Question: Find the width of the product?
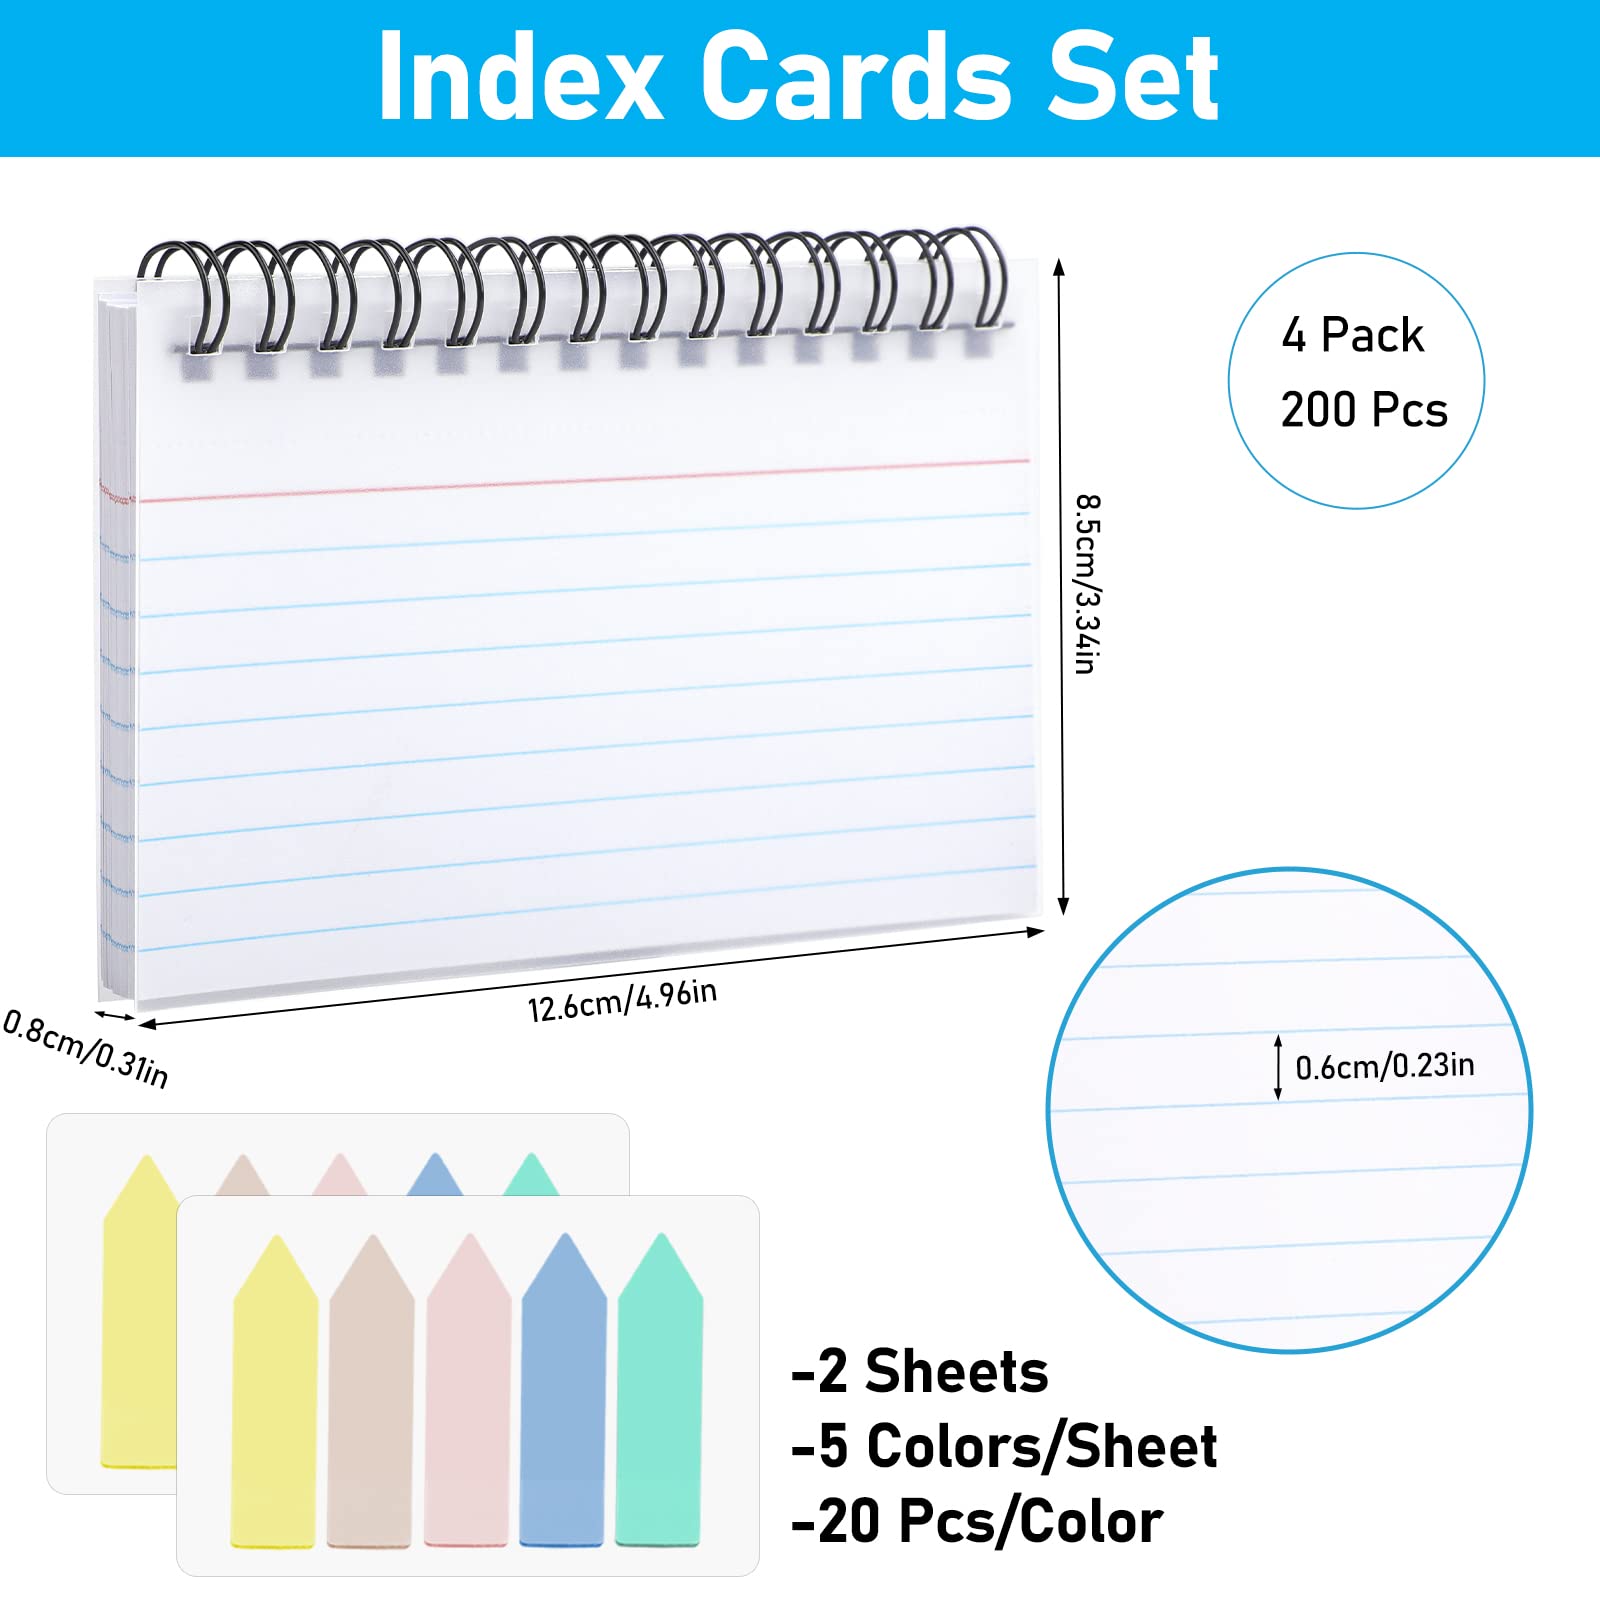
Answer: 8.5 centimetre